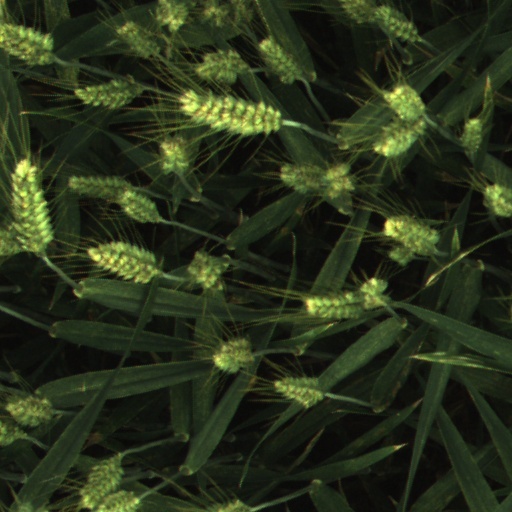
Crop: wheat